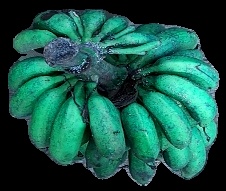
Variety: rasbale
Grade: grade3